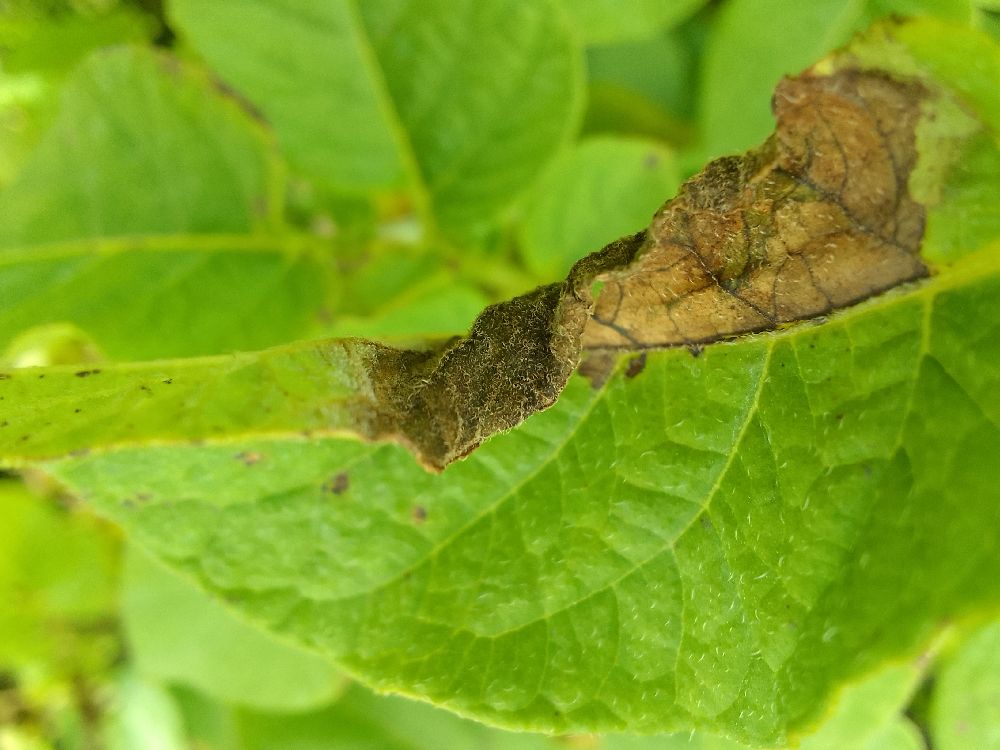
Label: Late blight